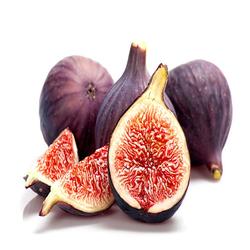
Label: Fig